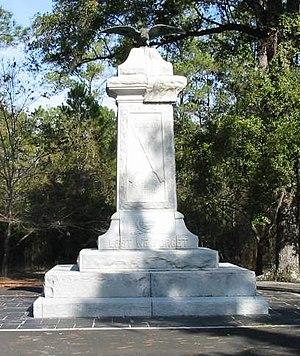
La bataille de Natural Bridge est une bataille de la guerre de Sécession qui s’est déroulée le 6 mars 1865 à proximité de Tallahassee en Floride. L’armée confédérée était composée essentiellement de jeunes miliciens locaux issus d’un collège militaire qui deviendra plus tard l’Université d'État de Floride. Les Confédérés repoussèrent une attaque de l’armée nordiste composée essentiellement de soldats afro-américains faisant partie des United States Colored Troops. Ces derniers tentaient de franchir le pont de Natural Bridge qui enjambe la St. Marks River. La bataille permit à la capitale Tallahassee de rester la seule capitale des États du Sud à ne pas être occupée par les nordistes durant la guerre.